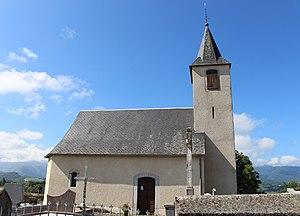
Église Sainte-Barbe de Molère (Hautes-Pyrénées)
Molère est une ancienne commune française située dans le département des Hautes-Pyrénées, en région Occitanie devenue le 1ᵉʳ janvier 2017 une commune déléguée au sein de la commune nouvelle de Benqué-Molère.
La liste des églises des Hautes-Pyrénées recense de manière exhaustive les églises situées dans le département français des Hautes-Pyrénées.
Benqué-Molère est depuis le 1ᵉʳ janvier 2017, une commune nouvelle française située dans le département des Hautes-Pyrénées en région Occitanie. Elle est issue du regroupement des anciennes communes de Benqué et Molère.